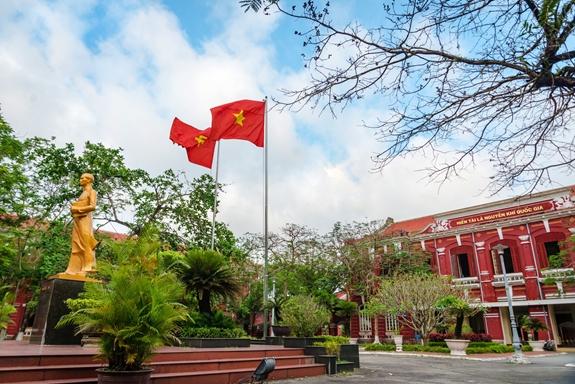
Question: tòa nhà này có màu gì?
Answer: tòa nhà này có màu đỏ